Dar al-Manasir

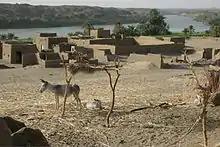
View over Marha, Sur Island in Dar al-Manasir

The climate is arid with an annual rainfall of about 50 mm in good years. The exact amount and spatial distribution of the precipitation during the rainy season in the months of August until October is highly variable and therefore unpredictable. The rainy season coincides with the flood season of the Nile (cf. SALIH 1999:9).